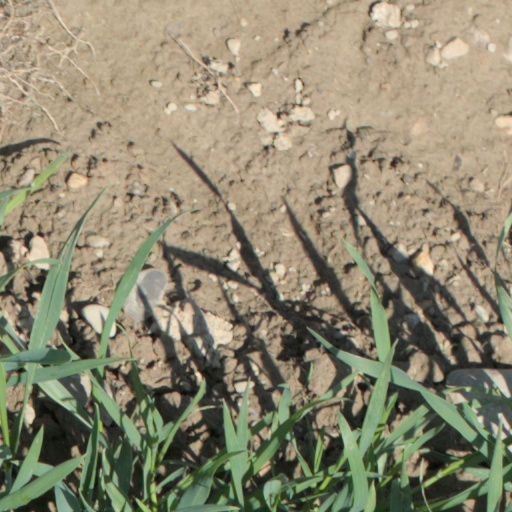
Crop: wheat